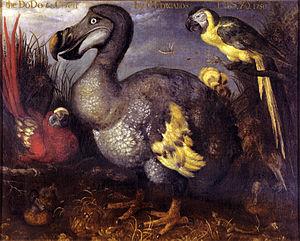
Aphanapteryx bonasia, parfois appelé poule rouge ou râle de Maurice, est une espèce éteinte d'oiseaux de la famille des Rallidae. Connu à partir d'os et de descriptions, c'était un râle incapable de voler, un peu plus grand qu'une poule, qui avait un plumage rougeâtre, des pattes noires et un long bec incurvé. Les ailes étaient petites, et les pattes minces pour un oiseau de cette taille. Il devait se nourrir d'invertébrés, des escargots présentant des traces d'attaque ayant été retrouvés près de son bec. Il a été décrit comme étant attiré par les objets rouges, ce qui aurait été exploité par l'homme pour le chasser.